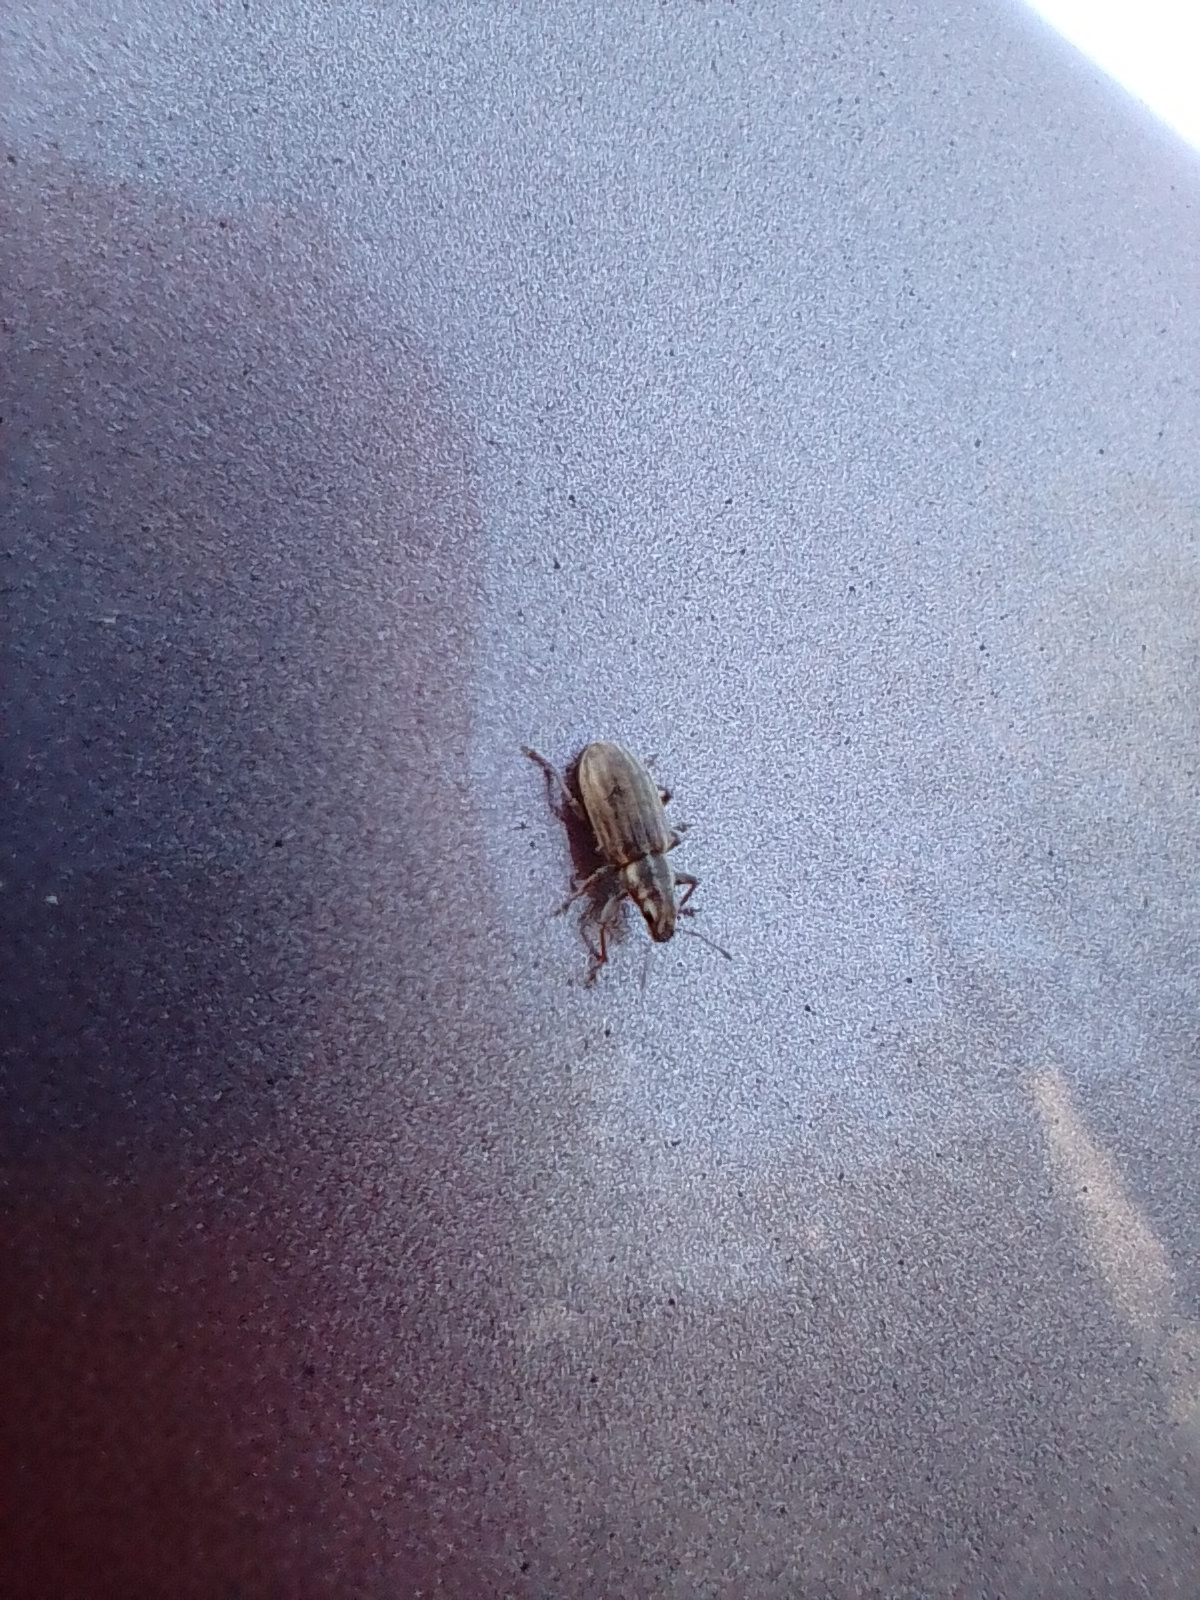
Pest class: pea_leaf_weevil